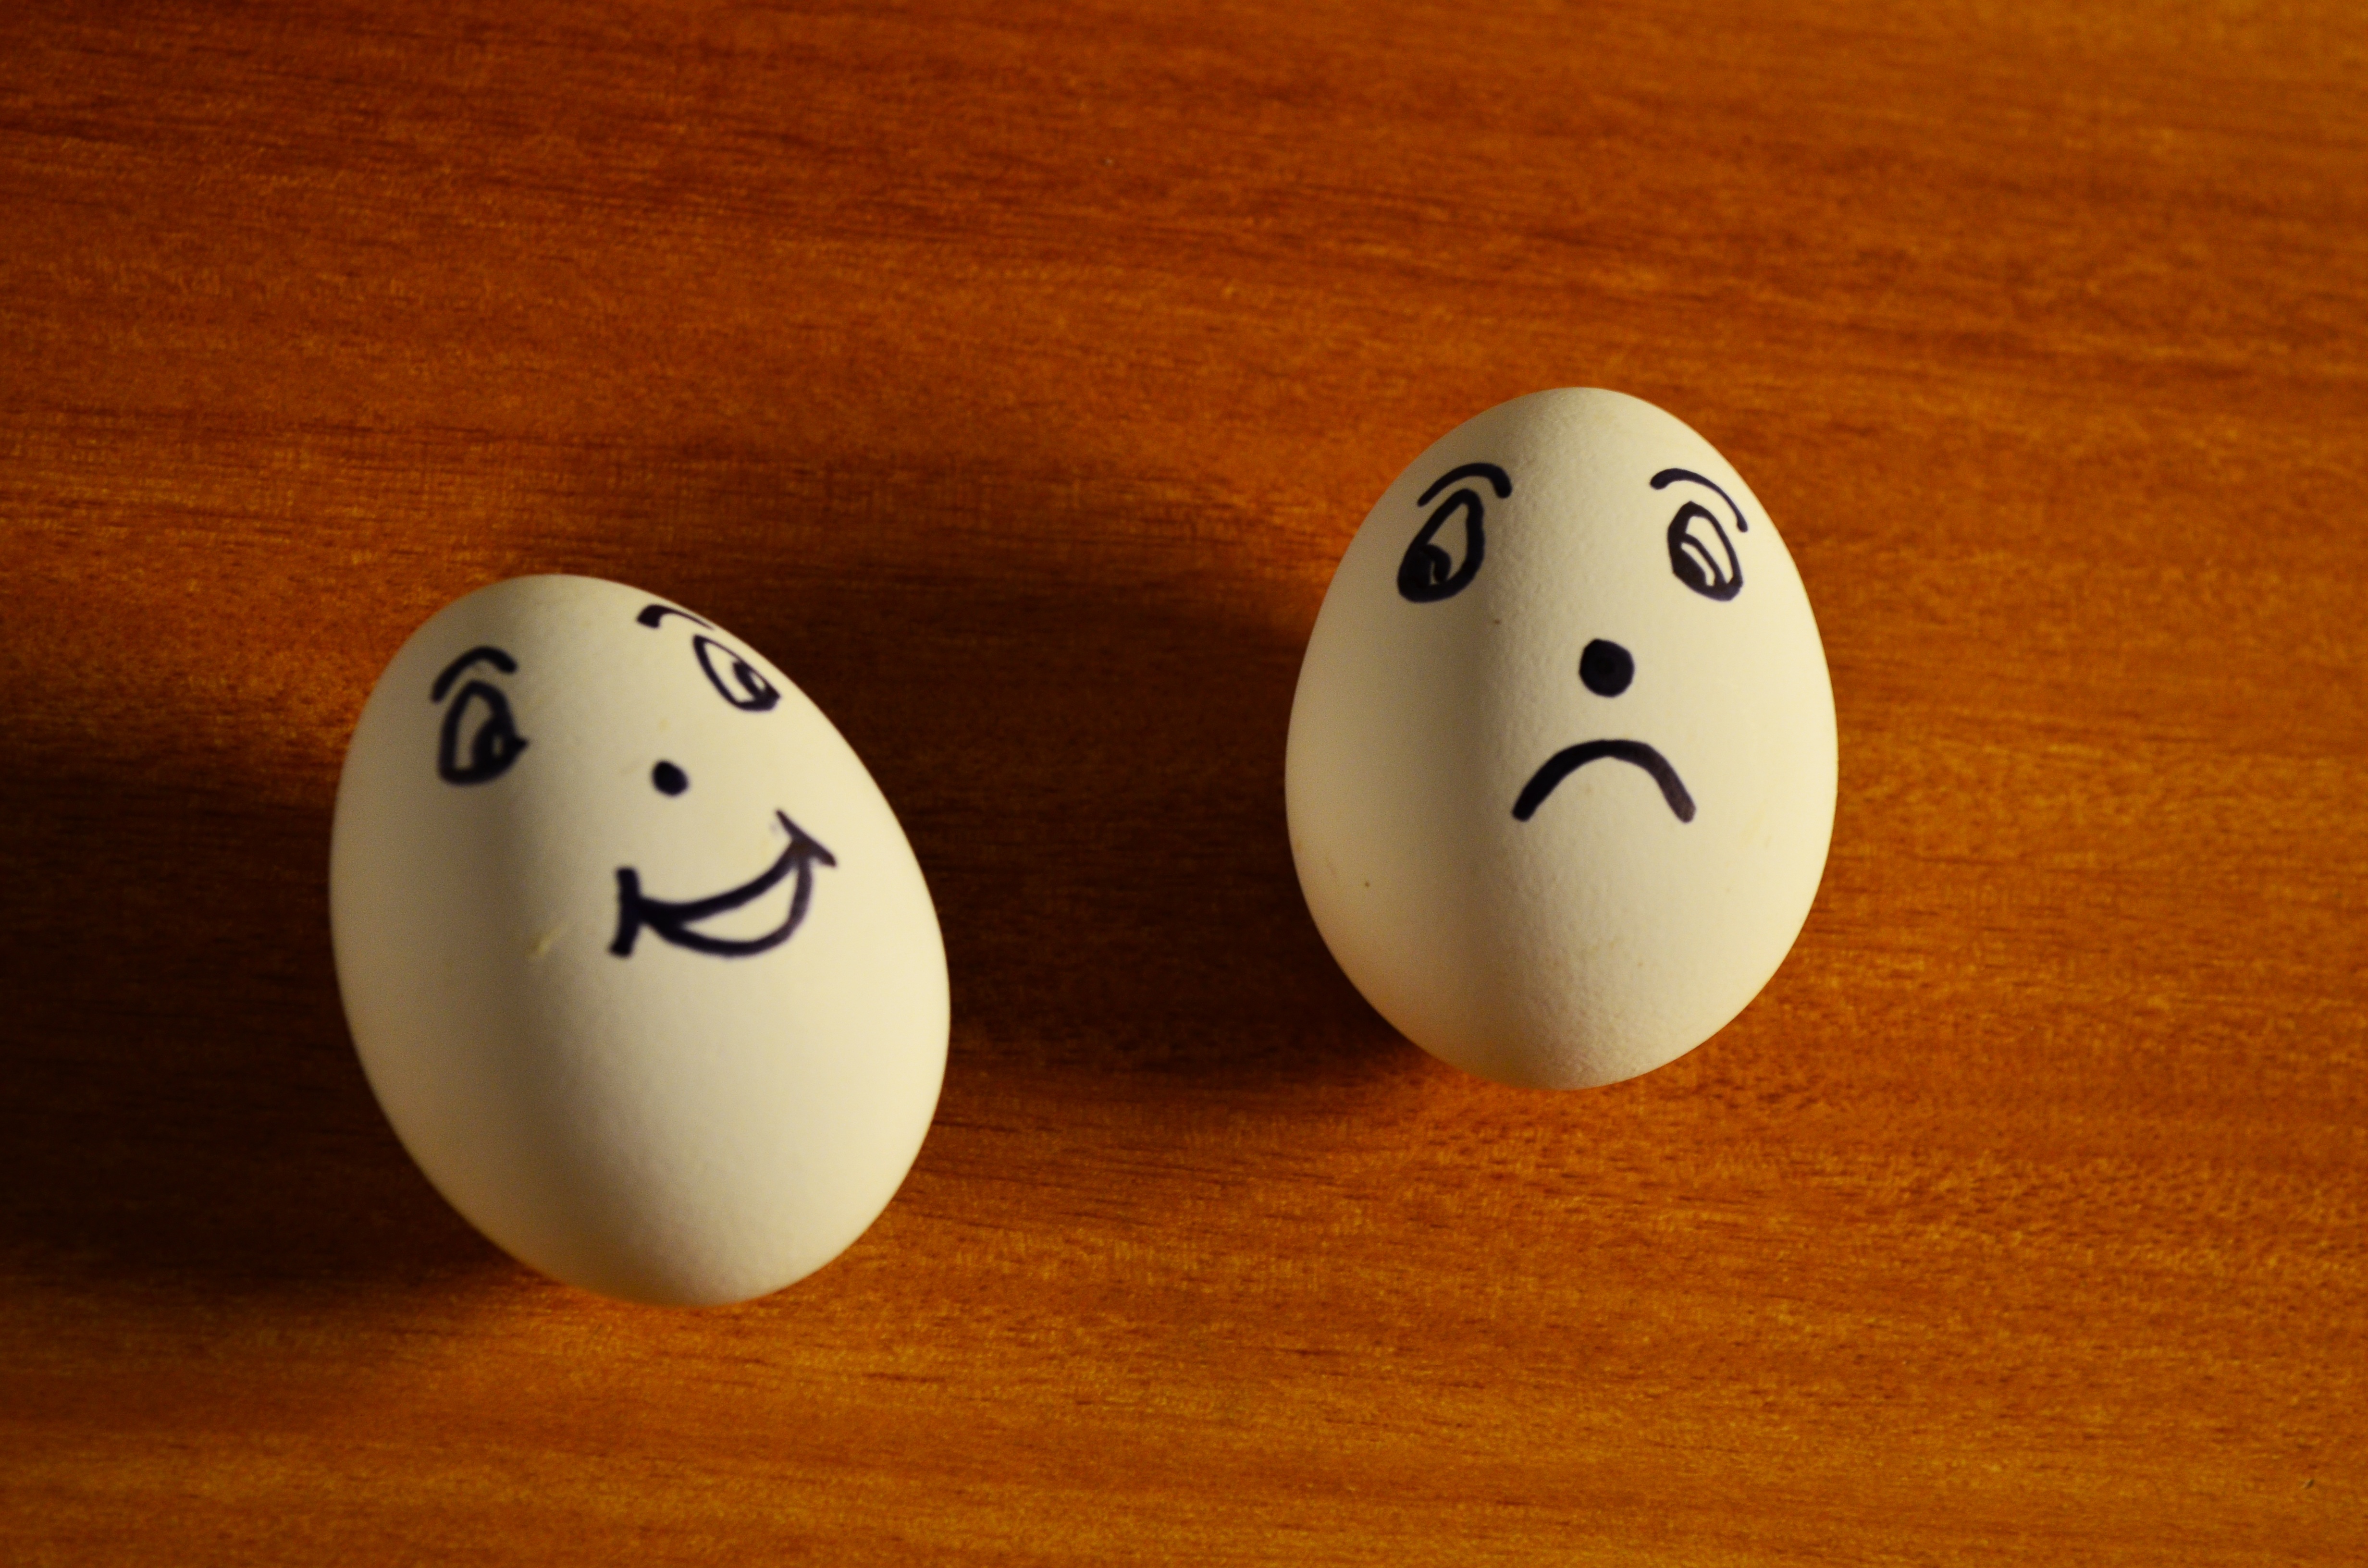
food, egg, sad, happy, eggs, funny, expression, emoticons, easter egg